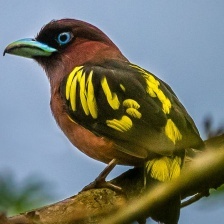
Species: BANDED BROADBILL
Scientific name: EURYLAIMUS JAVANICUS